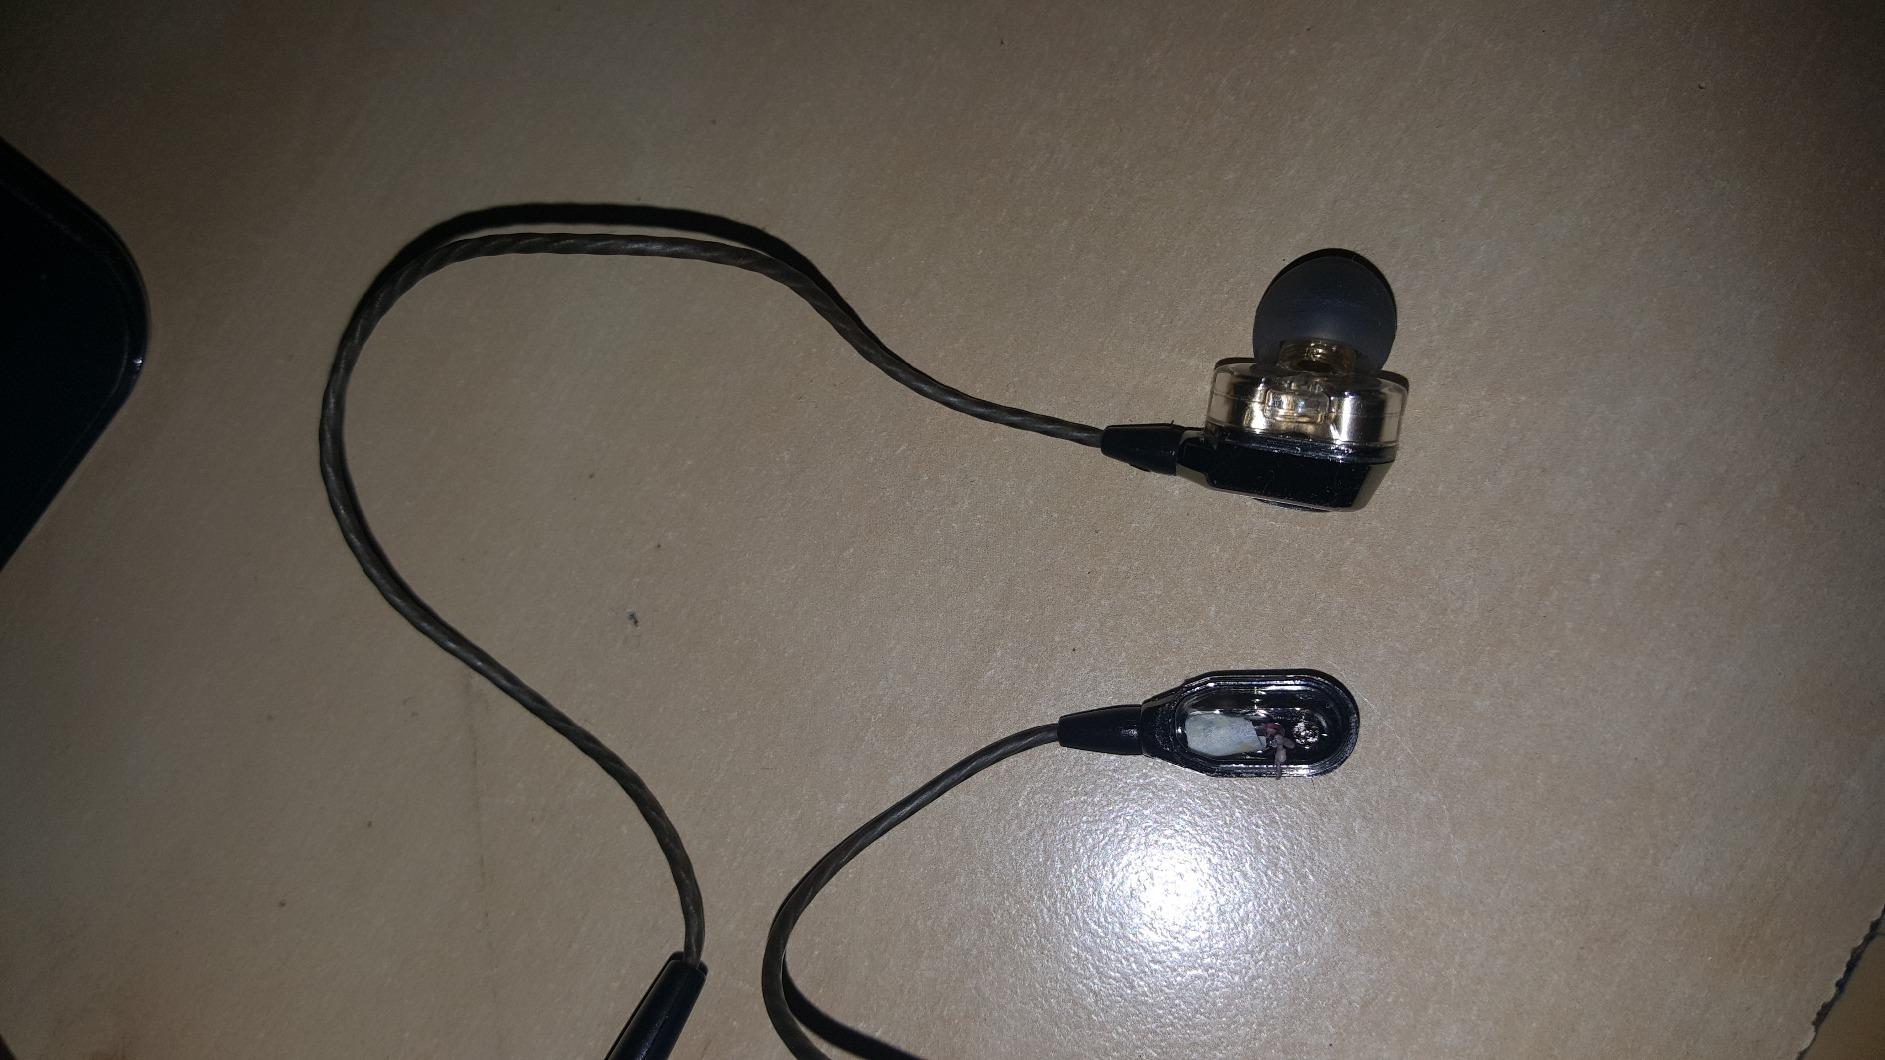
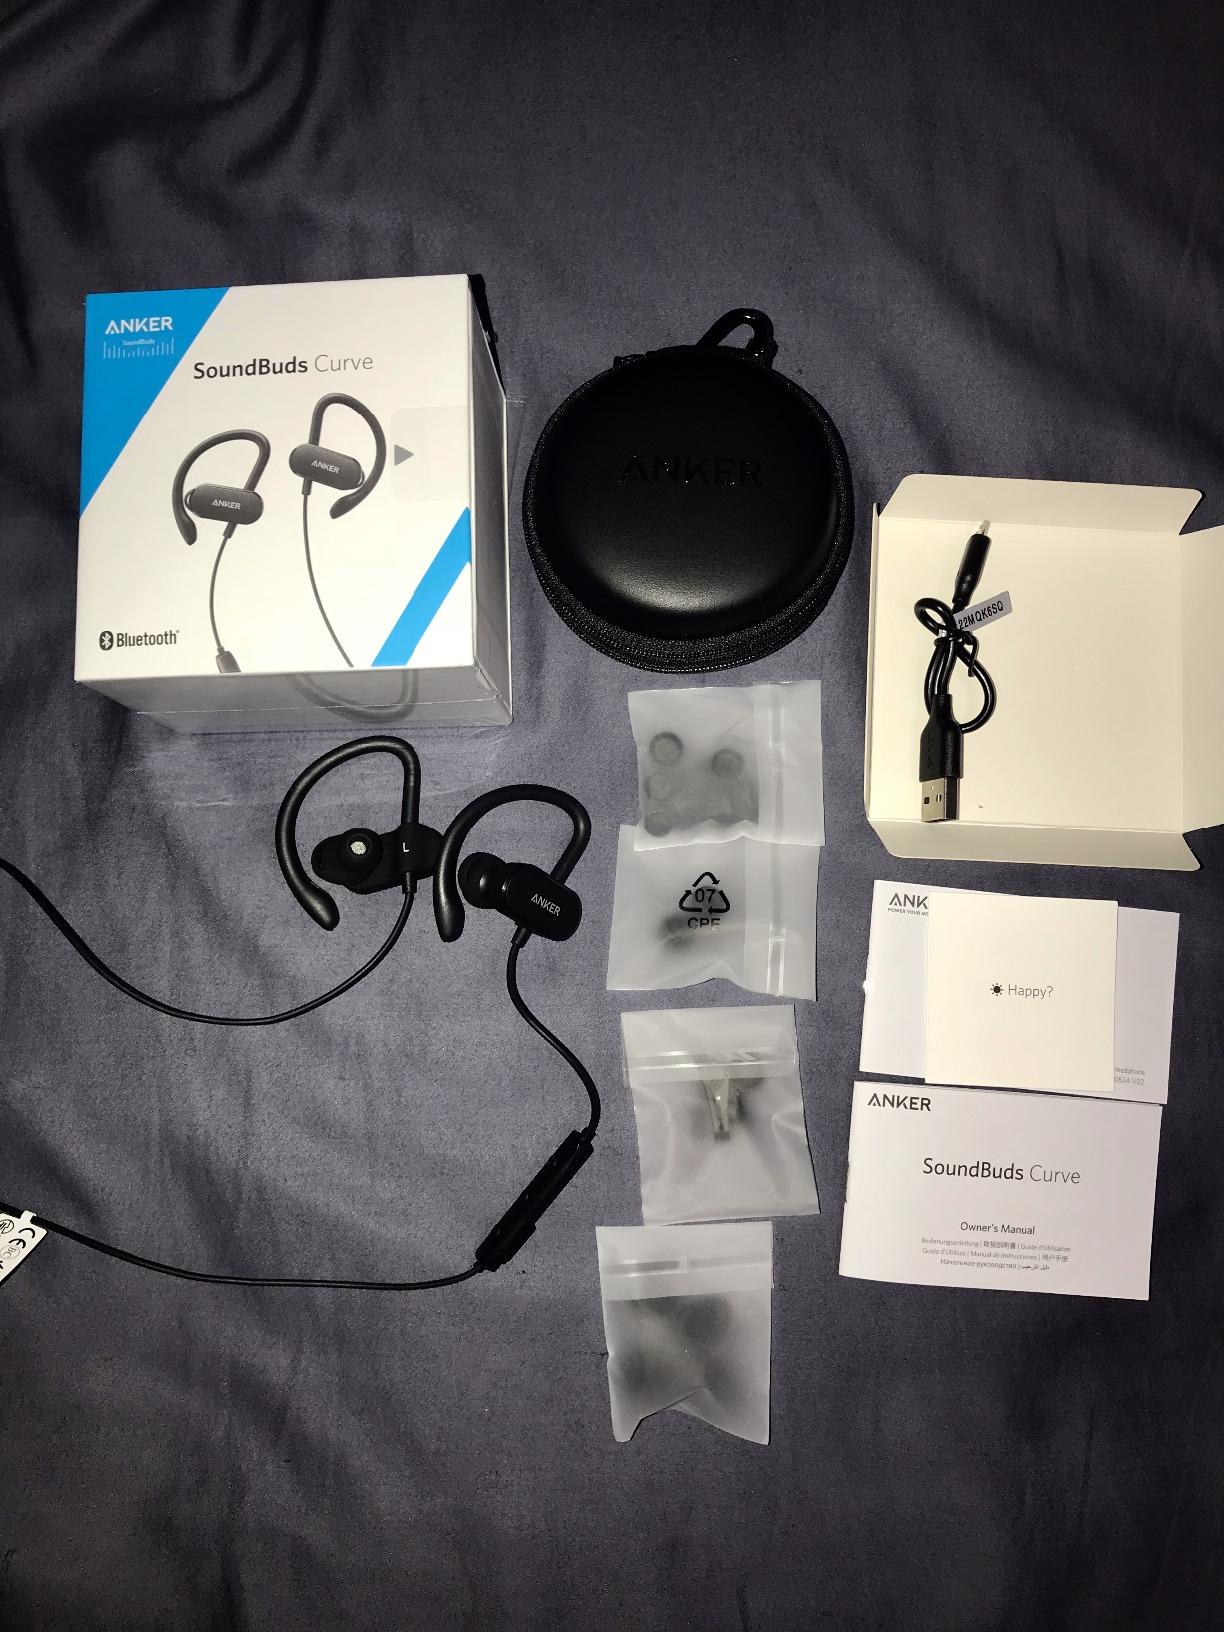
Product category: headphones
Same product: no